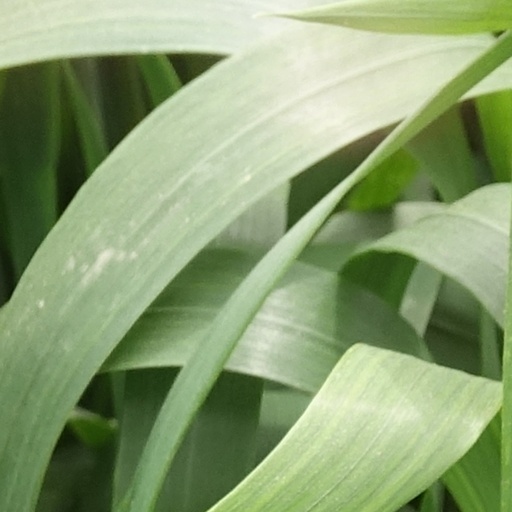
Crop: wheat